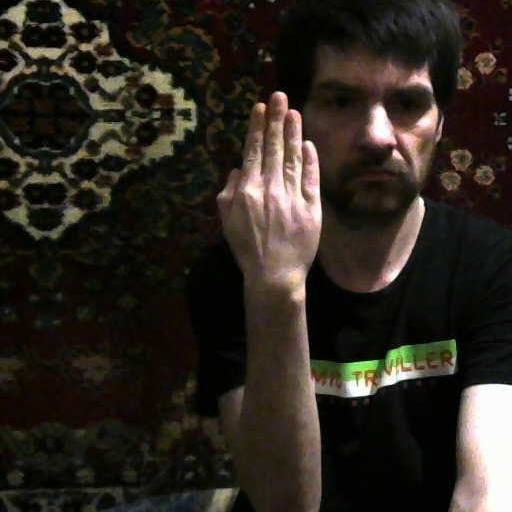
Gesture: stop_inverted